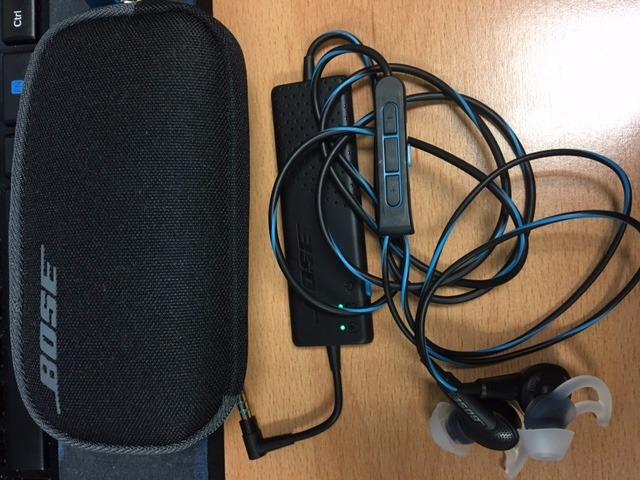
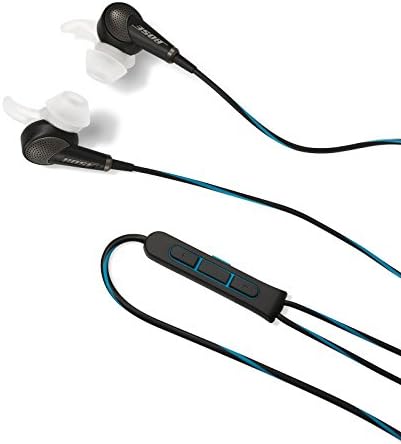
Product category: headphones
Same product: yes